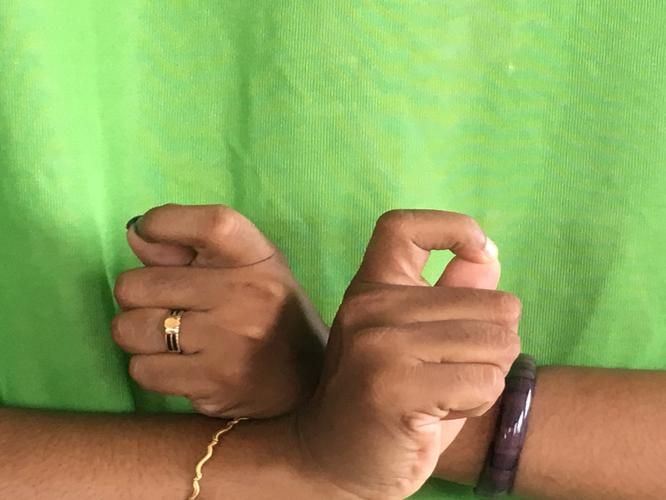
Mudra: Berunda
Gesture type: double_hand